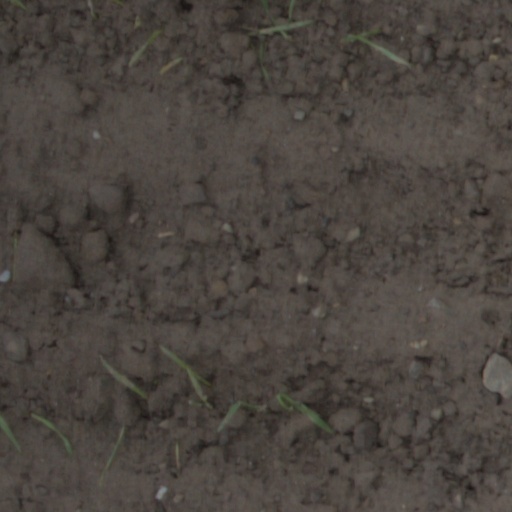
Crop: wheat